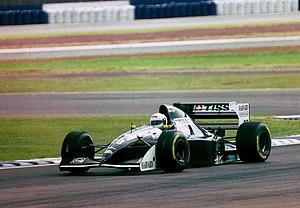
Mercedes Grand Prix est une écurie de Formule 1, appartenant au constructeur automobile allemand Mercedes-Benz qui a débuté en Formule 1 en tant que constructeur en 1954 sous le nom Daimler-Benz AG avant de se retirer du championnat du monde fin 1955, à la suite d'un accident grave aux 24 Heures du Mans. Mercedes a remporté huit titres de champion du monde des pilotes en 1954 et 1955 avec Juan Manuel Fangio, en 2014, 2015, 2017, 2018 et 2019 avec Lewis Hamilton et en 2016 avec Nico Rosberg. Le surnom Flèches d'Argent des monoplaces de la marque fut tout d'abord conjointement porté avec les bolides d'Auto-Union dans les années 1930 avant de devenir exclusivement celui de Mercedes en compétition.
La Sauber C13 est une monoplace de Formule 1 engagée par l'écurie Sauber pour la saison 1994 de Formule 1. Elle est pilotée par l'Autrichien Karl Wendlinger, remplacé successivement par l'Italien Andrea De Cesaris et le Finlandais Jyrki Järvilehto et par l'Allemand Heinz-Harald Frentzen, qui effectue l'intégralité de la saison pour l'écurie suisse. La C13 est équipée d'un moteur V10 Mercedes de 3.5 litres.